Race for Trieste

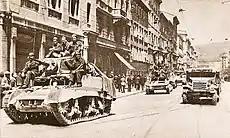
Tito's army in Trieste

Civil authorities in Trieste, formally part of the Italian Social Republic although under "de facto" German control through the Operational Zone of the Adriatic Littoral, consisted of prefect Bruno Coceani and "podestà" (mayor) Cesare Pagnini. The Italian Resistance was active within the city through the local National Liberation Committee, led by Socialist Carlo Schiffrer, Christian Democrat Edoardo Marzari, Action Party member Ercole Miani and Liberal Party member Antonio Selem. The representatives of the Italian Communist Party had instead withdrawn from the local CLN in the summer of 1944, following disagreements on the cooperation with the Yugoslav Resistance (the Communists favored an alliance, whereas the members of the other parties feared that the Yugoslavs were aiming at annexing Trieste to Yugoslavia).